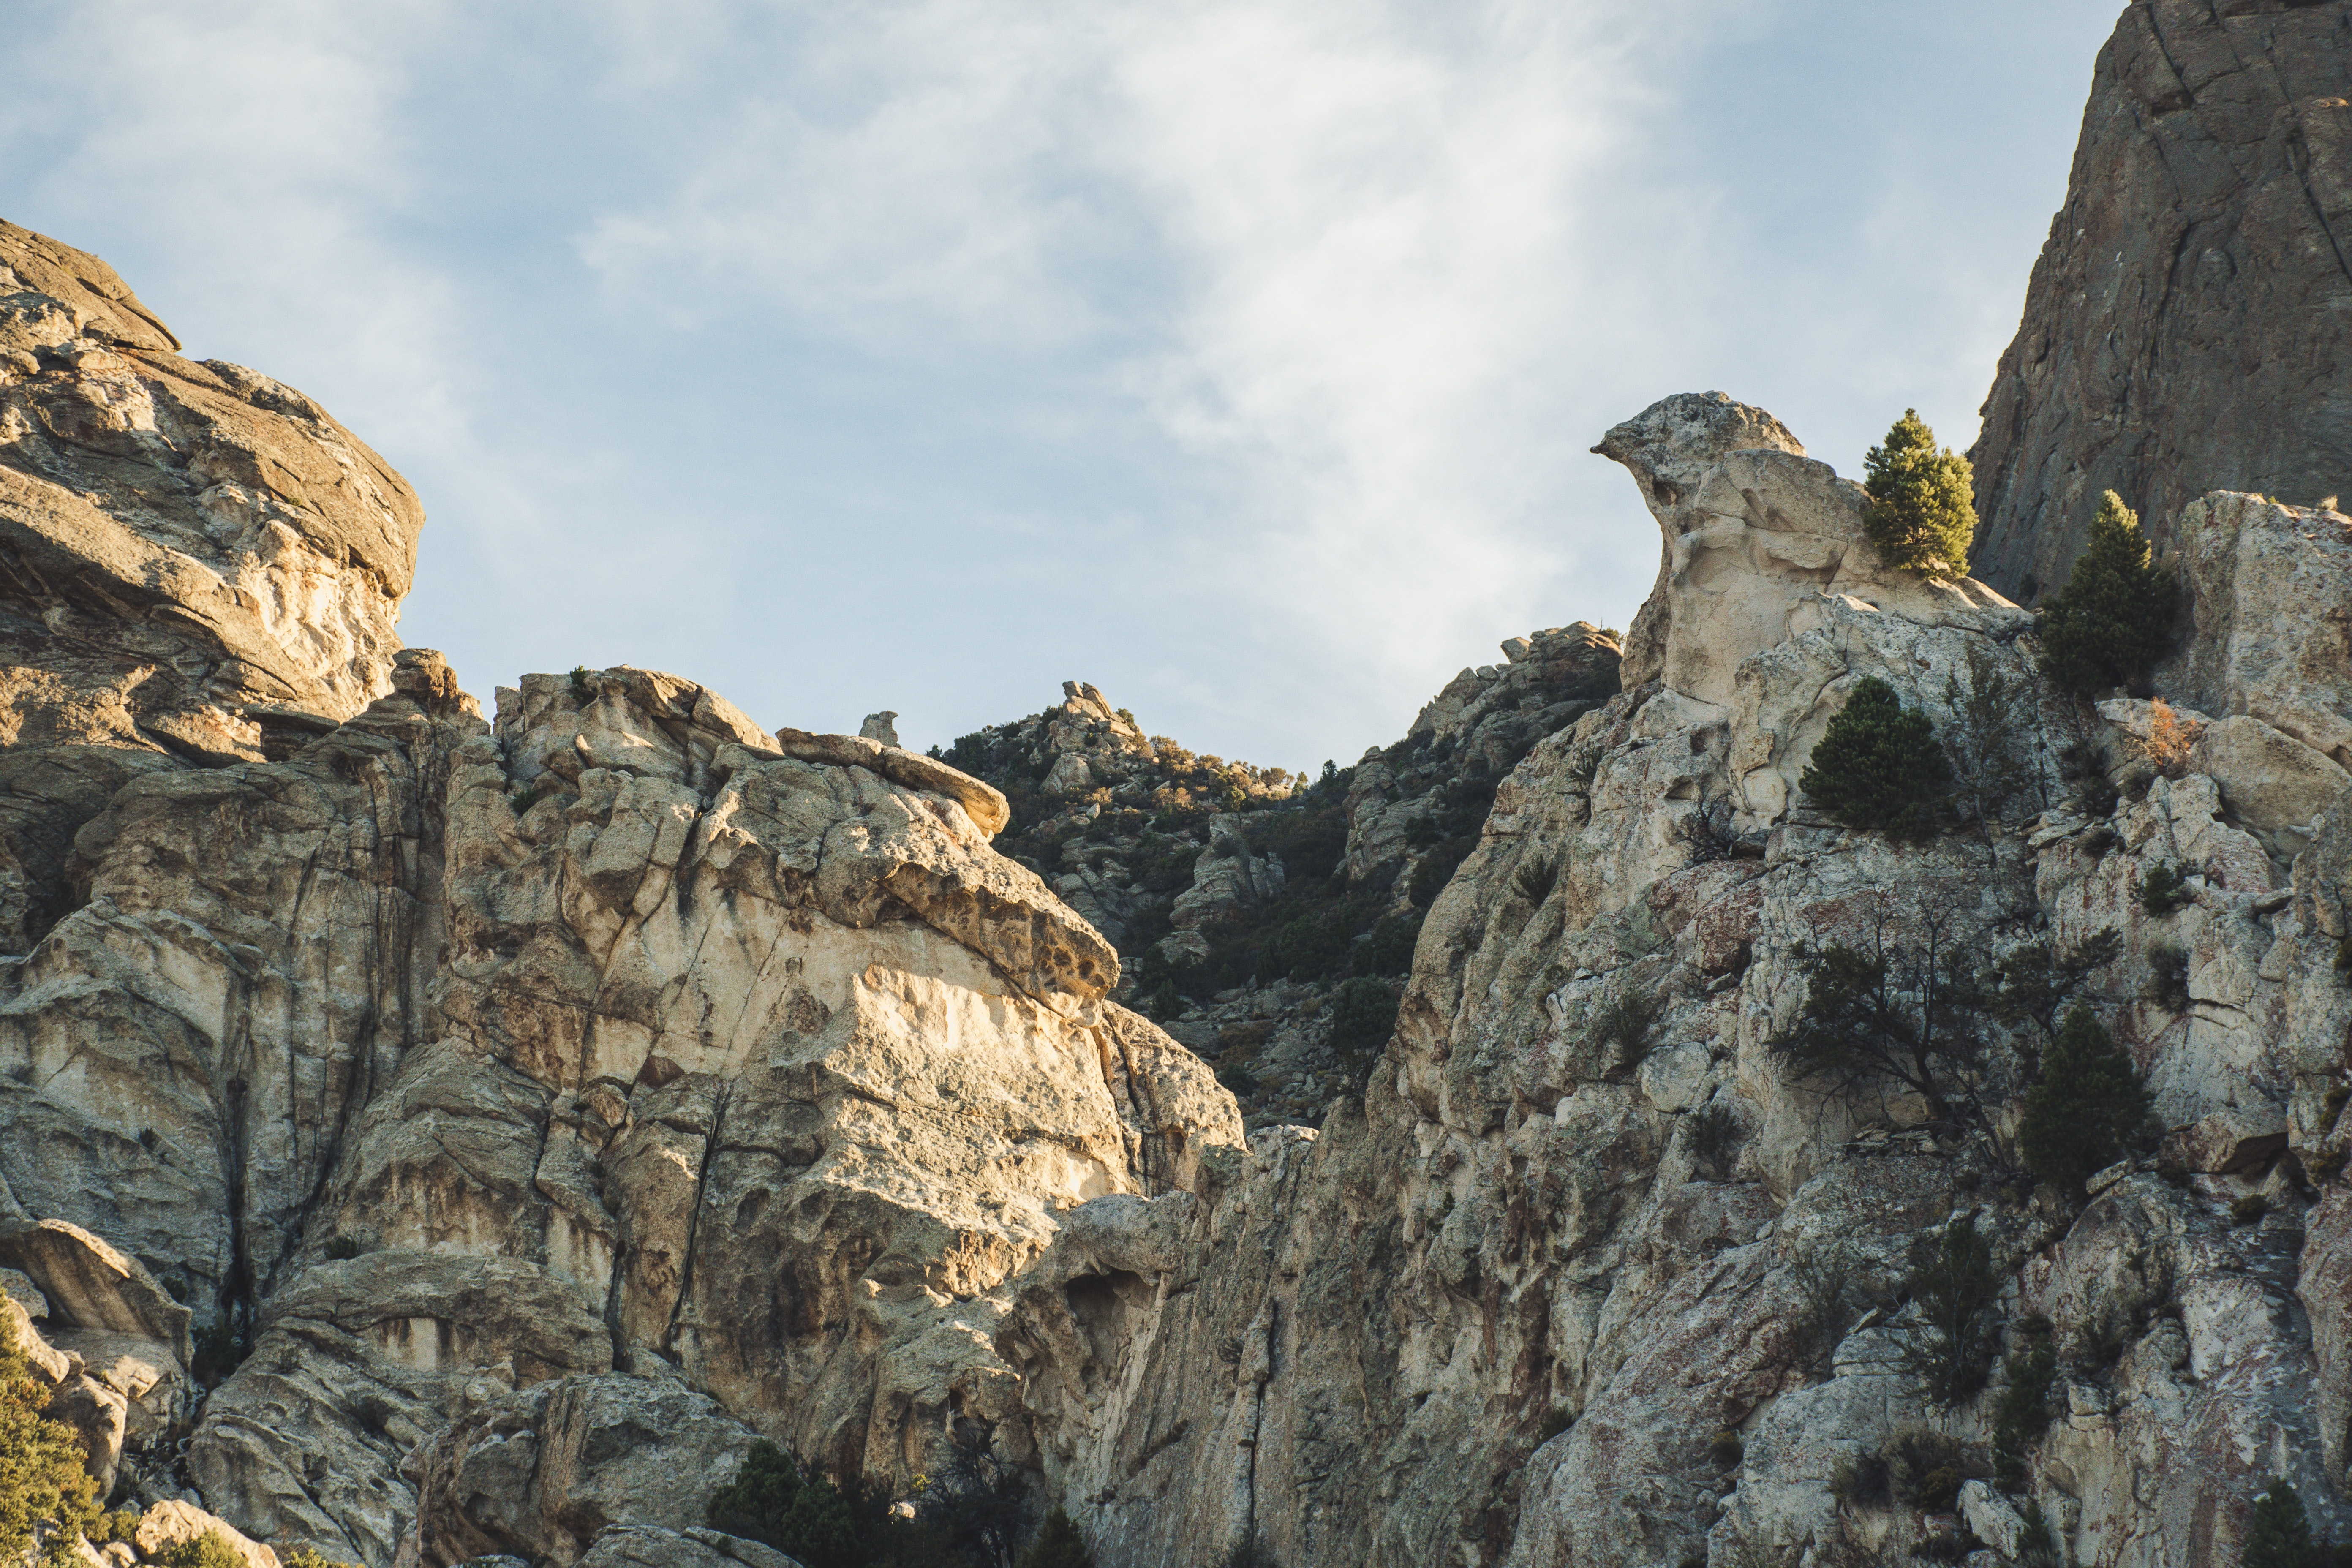
rock, sky, badlands, mountain, formation, escarpment, cliff, outcrop, terrain, geology, bedrock, national park, batholith, tree, klippe, ridge, igneous rock, wadi, landscape